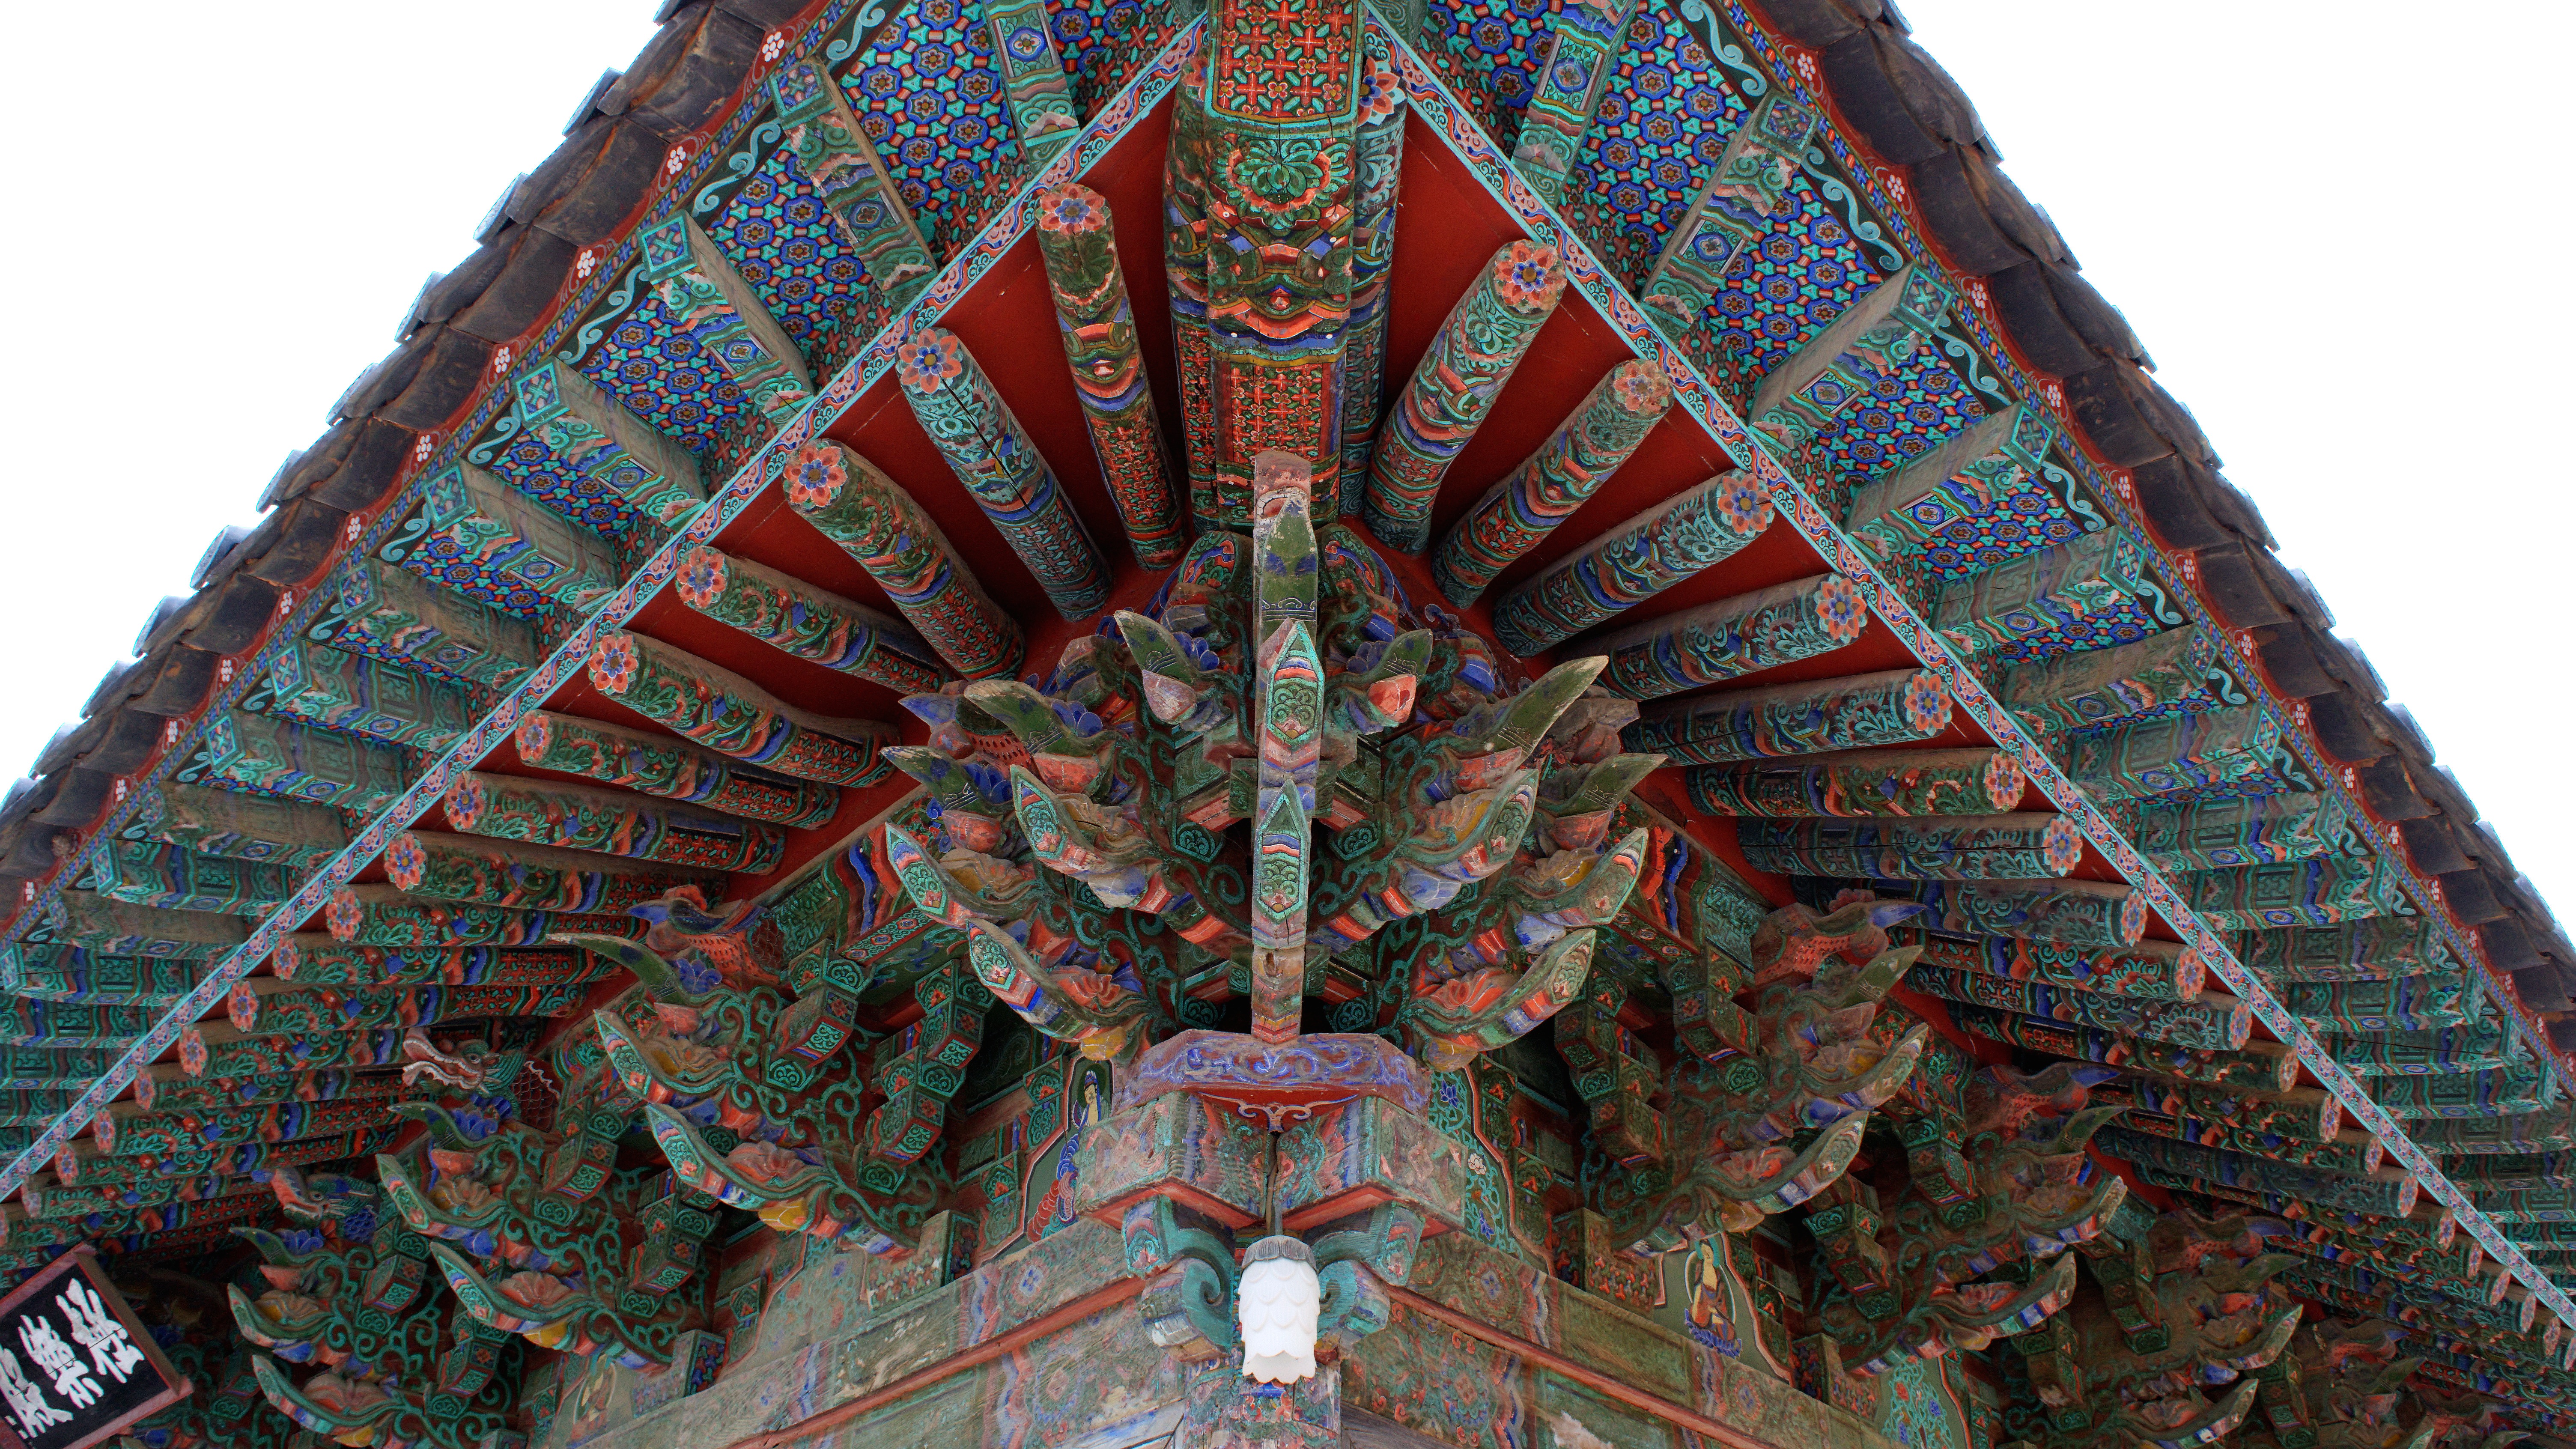
sculpture, art